Walter Thorburn

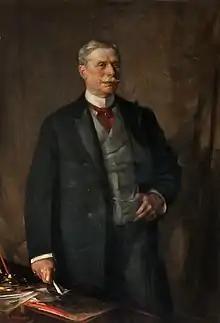
Sir Walter Thorburn, 1907 portrait

Sir Walter Thorburn (1842–1908) was a Scottish industrialist and Liberal Unionist Party politician who served as Member of Parliament for Peebles and Selkirk in the House of Commons of the United Kingdom from 1886 to 1906.